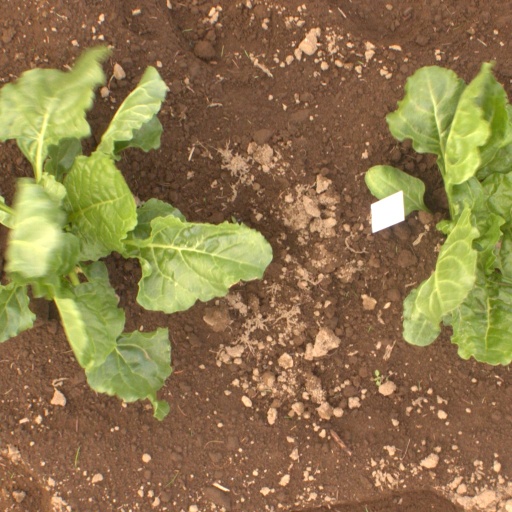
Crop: sugar beet